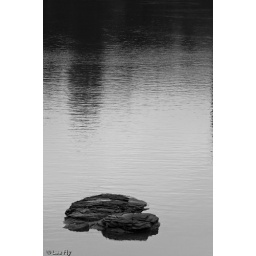
rock in the river